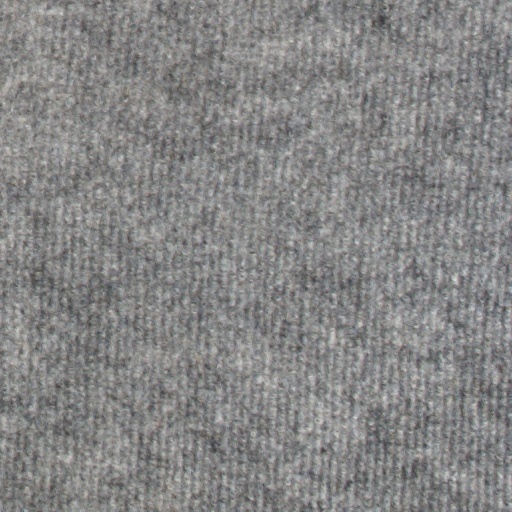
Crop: wheat